Kira Golovko

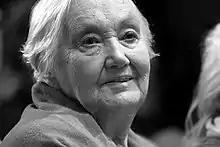

Kira Golovko, née Ivanova (11 March 1919 – 16 August 2017) was a Soviet and Russian theater and film actress, winner of the Stalin Prize (1947) and People's Artist of the RSFSR (1957).